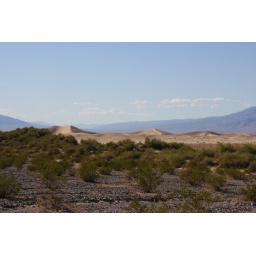
i loved the contrast of the sand dunes with the mountains in the background